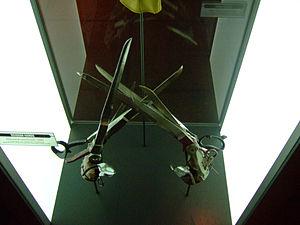
Edward aux mains d’argent est un film américain réalisé par Tim Burton, sorti en 1990. Il mêle plusieurs genres cinématographiques, le fantastique, le drame romantique et la comédie, et narre l’histoire d’un jeune homme, Edward, créé par un inventeur mais resté inachevé et qui a des ciseaux à la place des mains. Edward est recueilli par Peg Boggs et tombe amoureux de sa fille, Kim, alors que les habitants de la banlieue résidentielle où il vit désormais l’accueillent d’abord chaleureusement avant de se retourner contre lui.